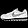
Label: Sneaker